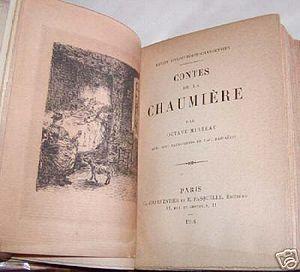
Contes de la chaumière, d'Octave Mirbeau (4848-1917)
Contes cruels : c’est sous ce titre, emprunté à Villiers de L’Isle-Adam, qu’en 1990 ont été recueillis, en deux volumes, quelque 150 contes et nouvelles de l’écrivain français Octave Mirbeau, ami et admirateur de Villiers.
Octave Mirbeau, né le 16 février 1848 à Trévières et mort le 16 février 1917 à Paris, est un écrivain, critique d'art et journaliste français. Il connut une célébrité européenne et de grands succès populaires, tout en étant également apprécié et reconnu par les avant-gardes littéraires et artistiques.